Kazimierz Deyna

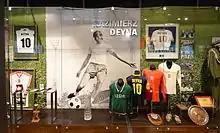
Exhibition dedicated to Kazimierz Deyna at Legia Warsaw Museum

Deyna died in a car accident in San Diego, California on 1 September 1989, aged 41 (just two days before another fatal car accident claimed the life of another international football star, the Italian Gaetano Scirea). In 1994, he was chosen by the Polish Football Association (PZPN) and the readers of all Polish sports-related newspapers as the Greatest Polish Football Player of All Time. His number 10 is retired by Legia Warsaw and the Sockers. In June 2012 Kazimierz Deyna's remains were exhumed and reburied in Warsaw's Powązki Military Cemetery.